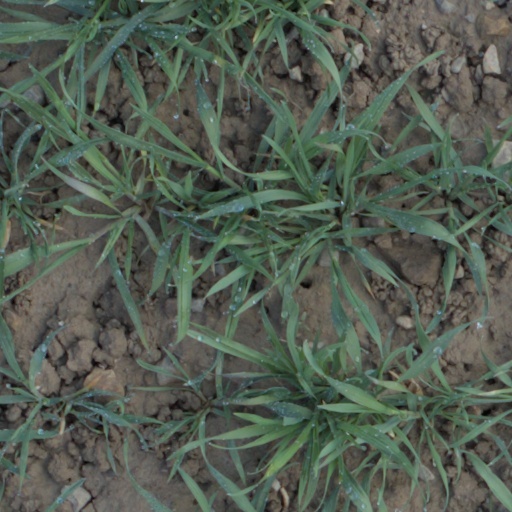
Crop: wheat